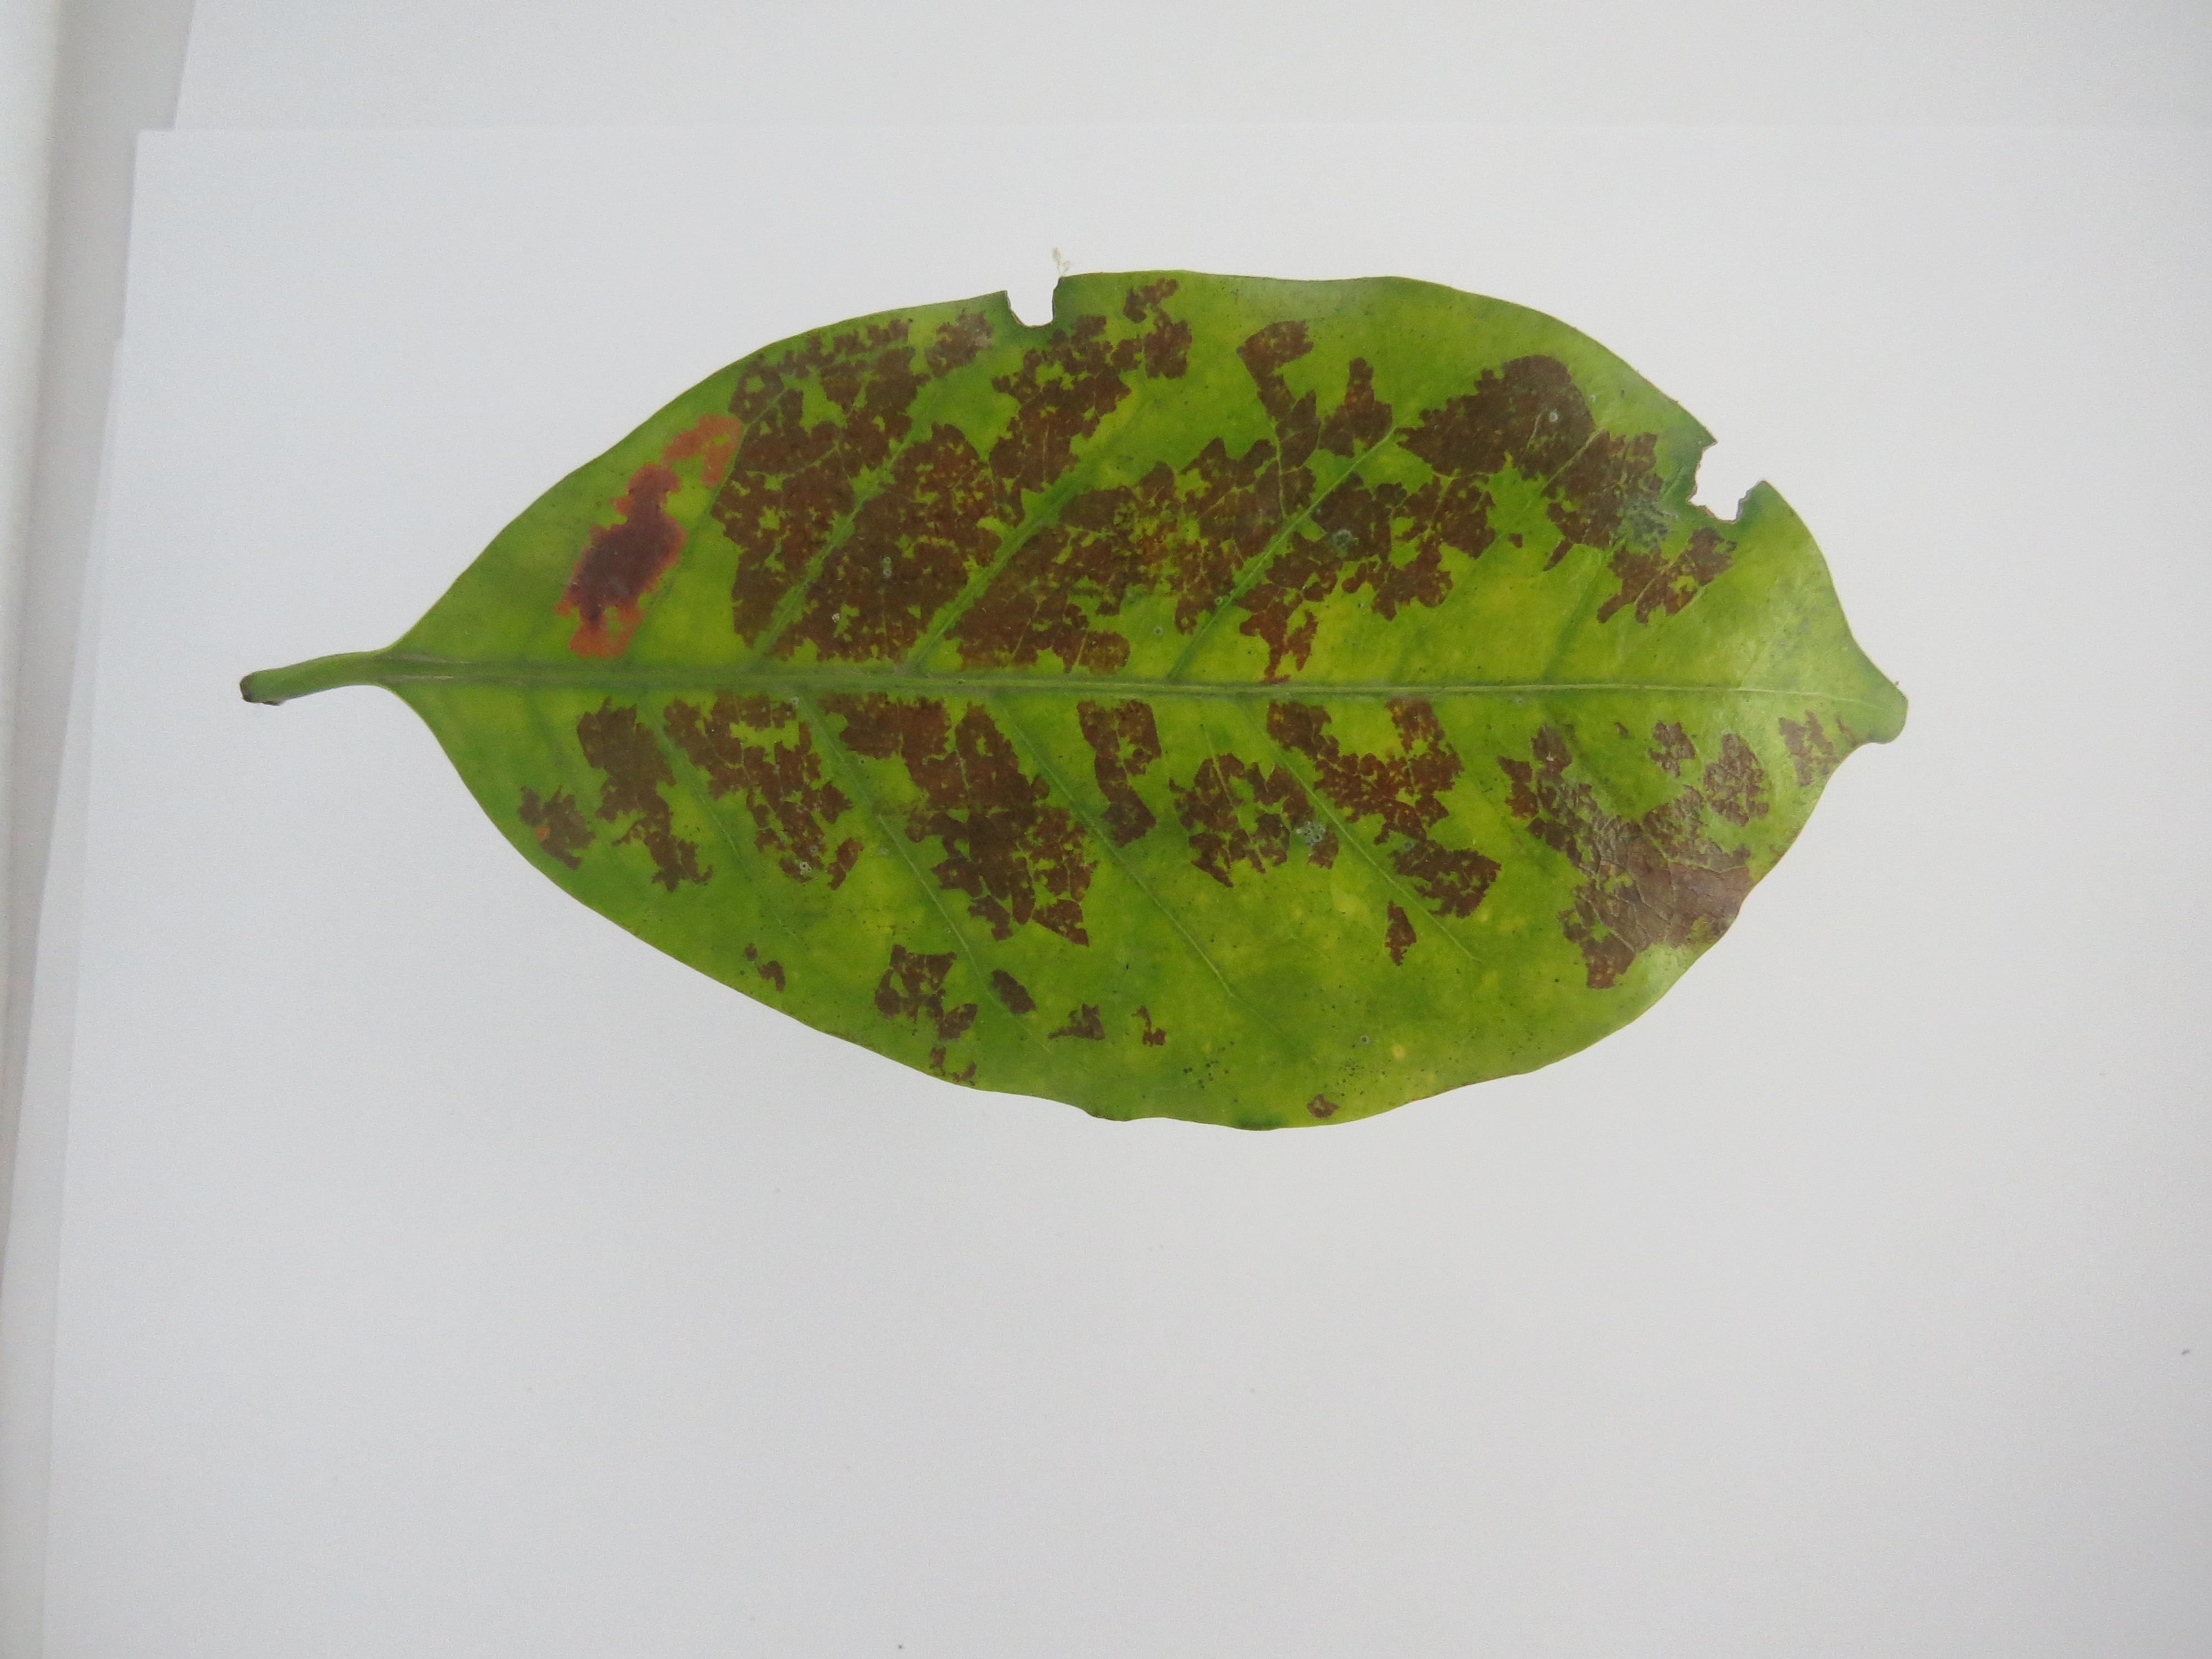
Label: potasium-K